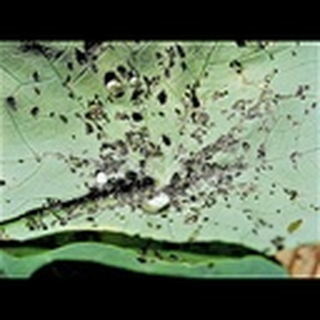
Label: cotton_aphids